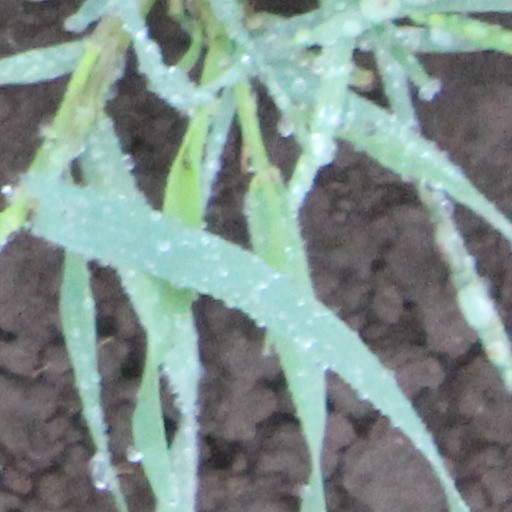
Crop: wheat